Echos

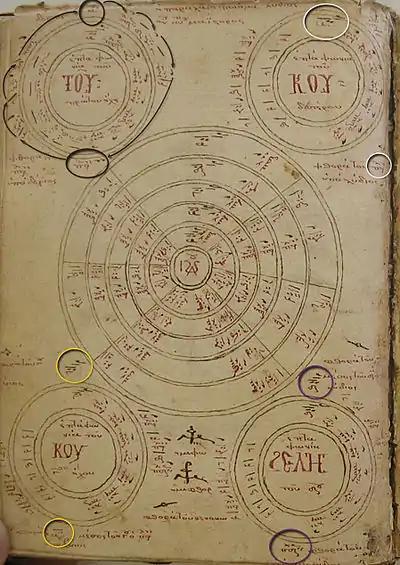
"Parallage of John Koukouzeles": The four peripheral wheels for the Octoechos (top left: ; top right: ; bottom left: ; bottom right: ) and the tetraphonic tone system and its transpositions in the center—Koukouzelian wheel in an 18th-century manuscript (manuscript of the private collection by Demetrios Kontogiorges)

Ὁμοίως καὶ ὁ β' ἤχος καταβαίνων φωνάς δ', εὑρίσκεις τὸν πλάγιον αὐτοῦ, ἤγουν τὸν πλάγιον τοῦ δευτέρου.